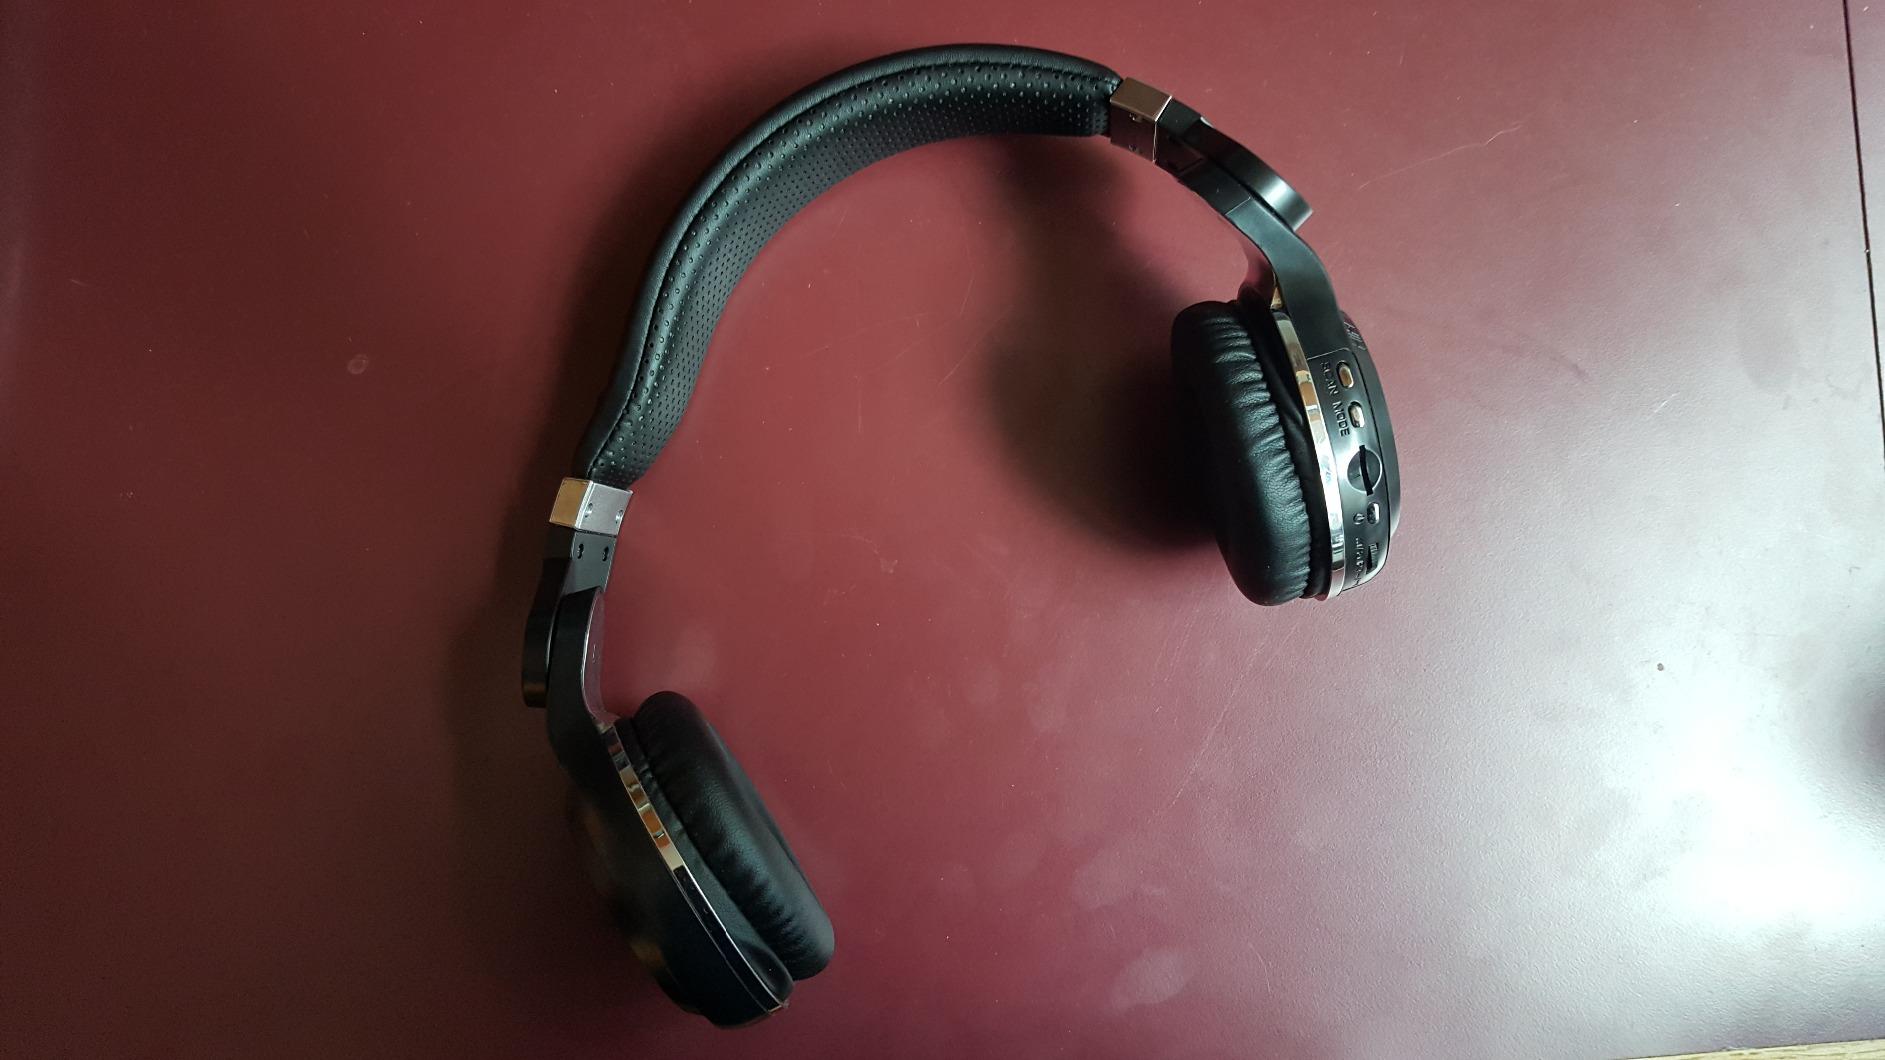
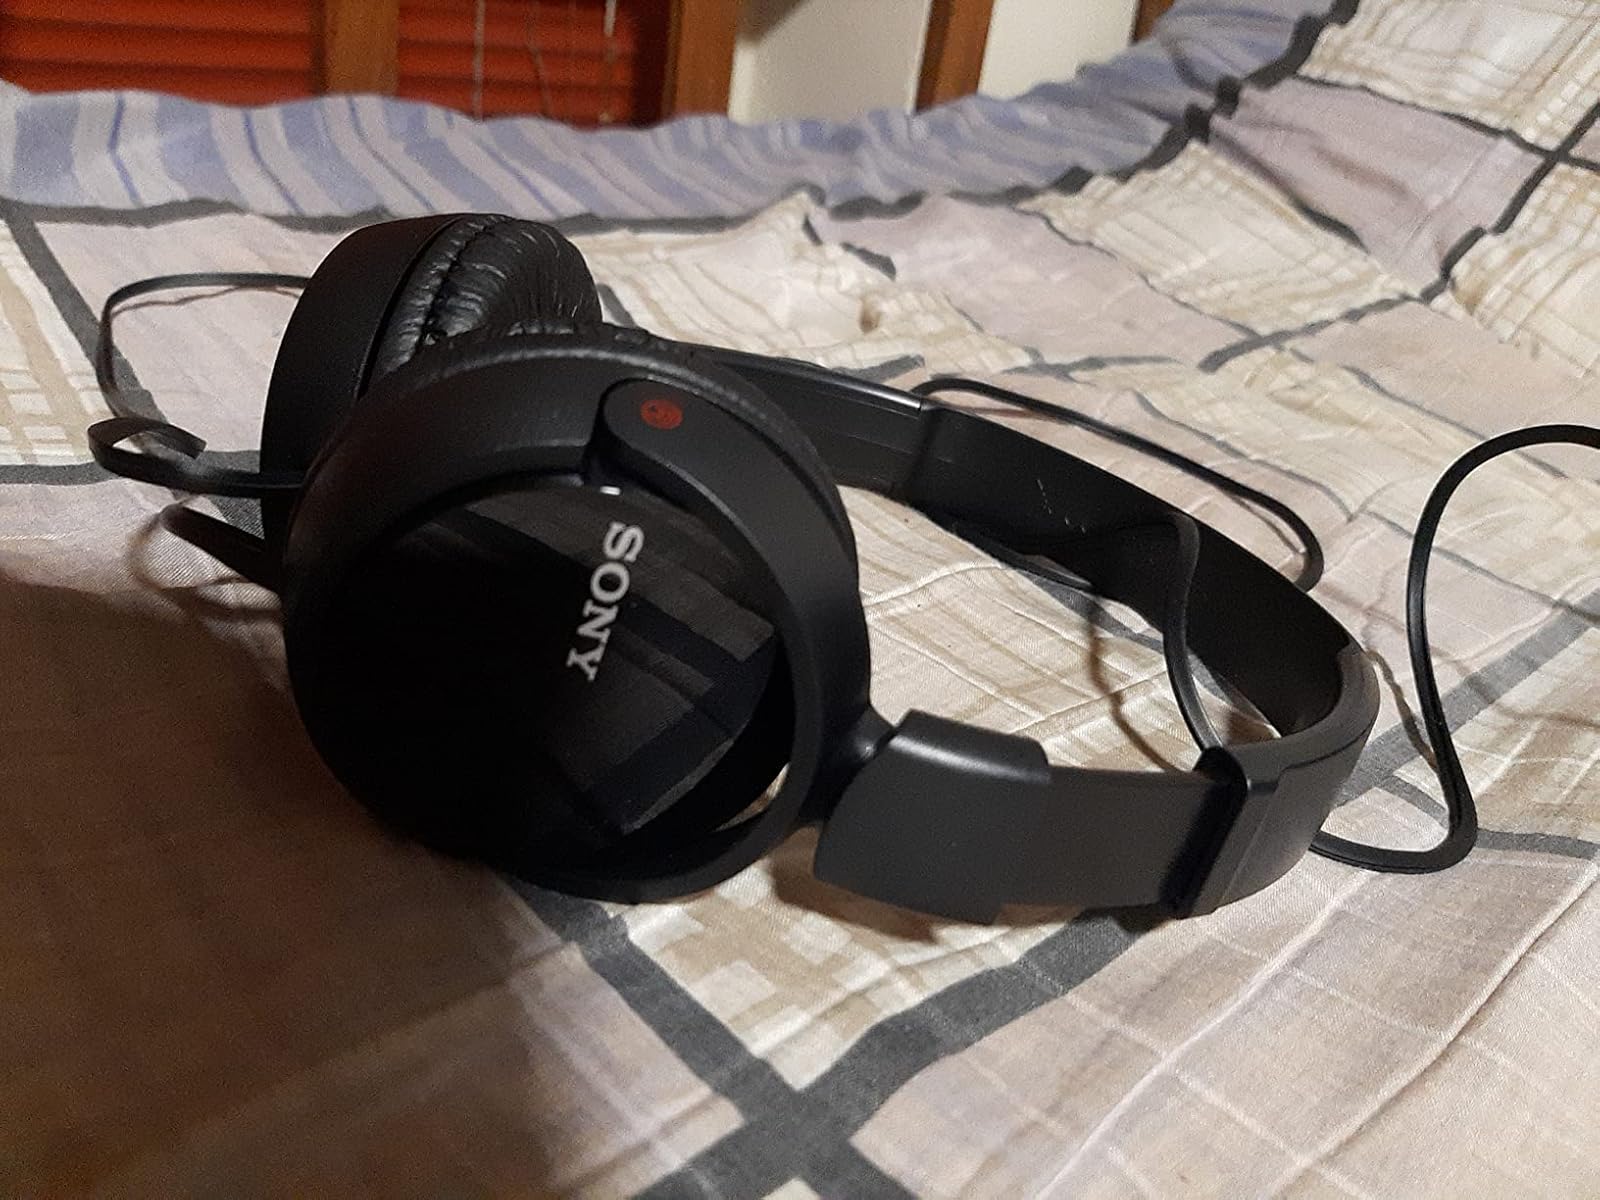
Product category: headphones
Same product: no